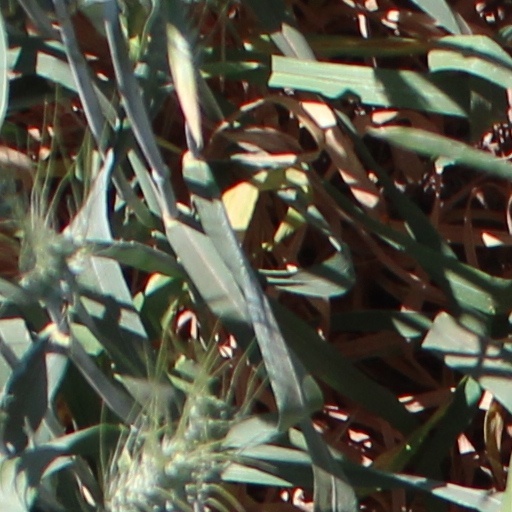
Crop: wheat